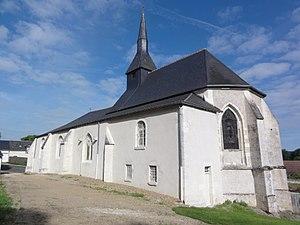
Chailles (Loir-et-Cher) église Saint-Martin
La Loire à Vélo est le nom d'une véloroute française située dans les départements du Cher, du Loiret, de Loir-et-Cher, d'Indre-et-Loire, de Maine-et-Loire et de la Loire-Atlantique.
Chailles est une commune française située dans le département de Loir-et-Cher en région Centre-Val de Loire. Ses habitants s'appellent les Chaillois et les Chailloises.